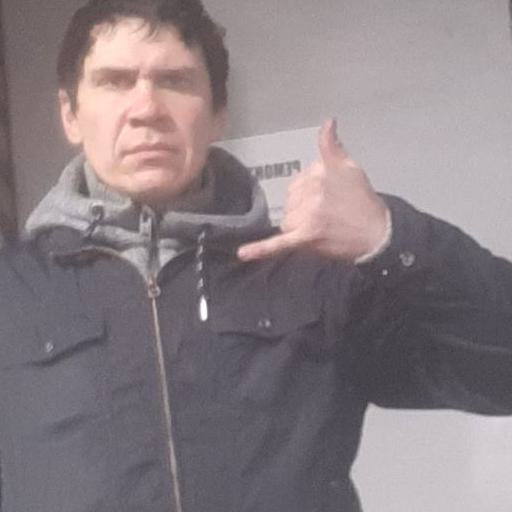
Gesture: call